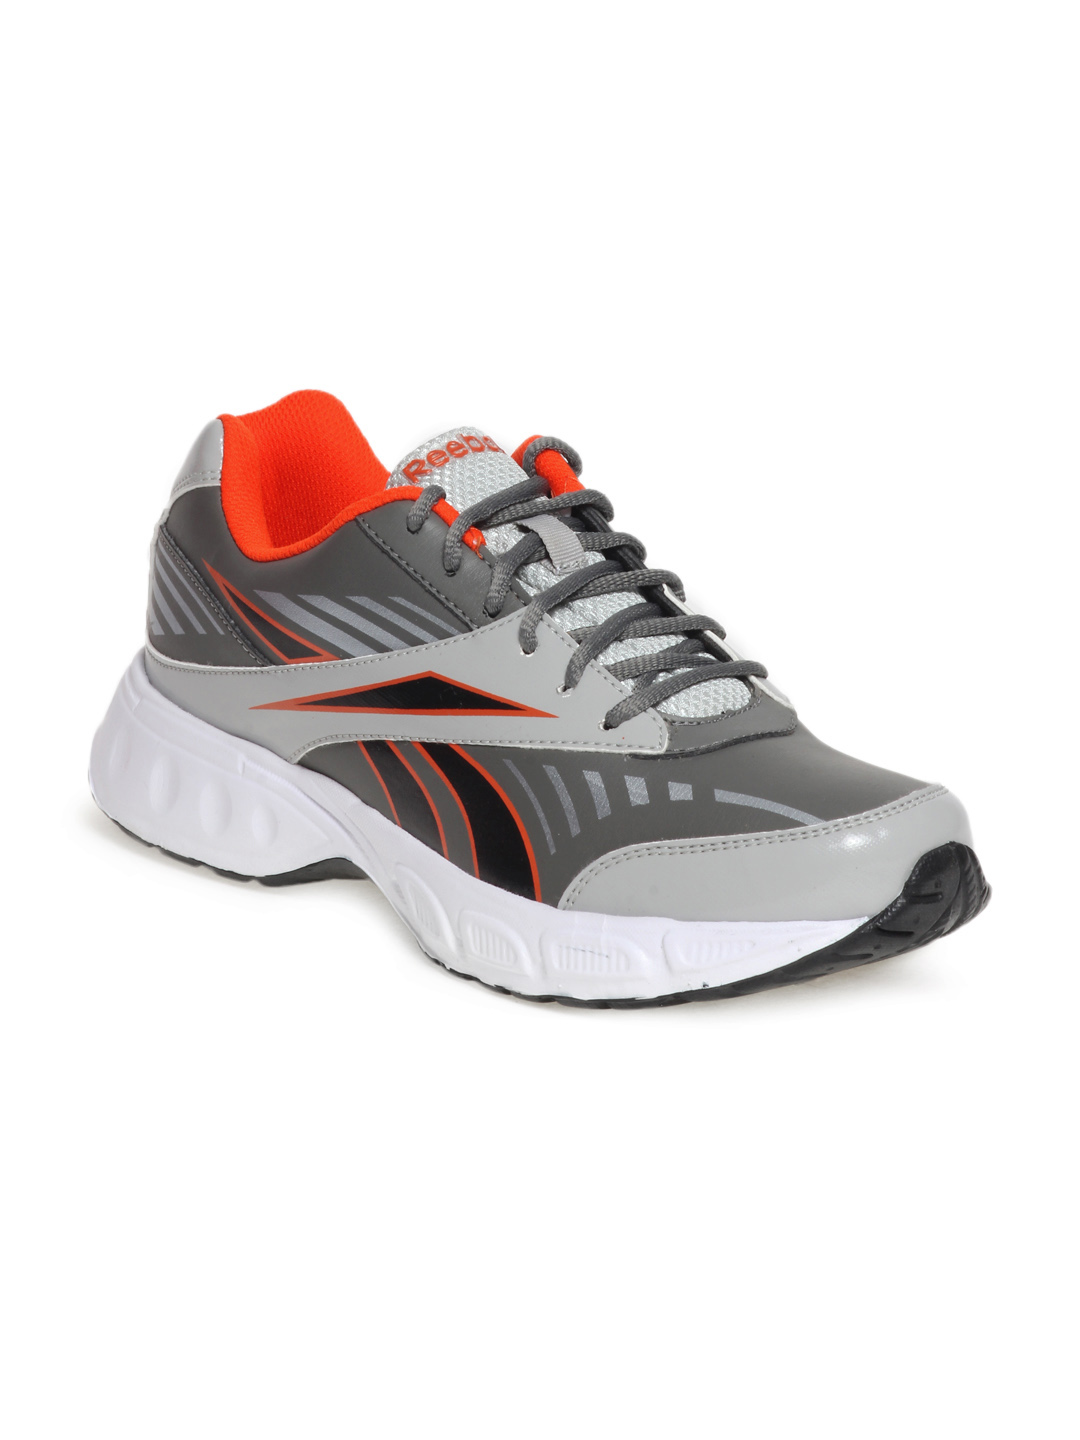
Reebok Men Grey Acer Sports Shoes
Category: Footwear / Shoes / Sports Shoes
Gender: Men
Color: Grey
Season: Summer 2012
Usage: Sports